Question: Please indicate a possible affordance area of the jump_skateboard that can be used for riding
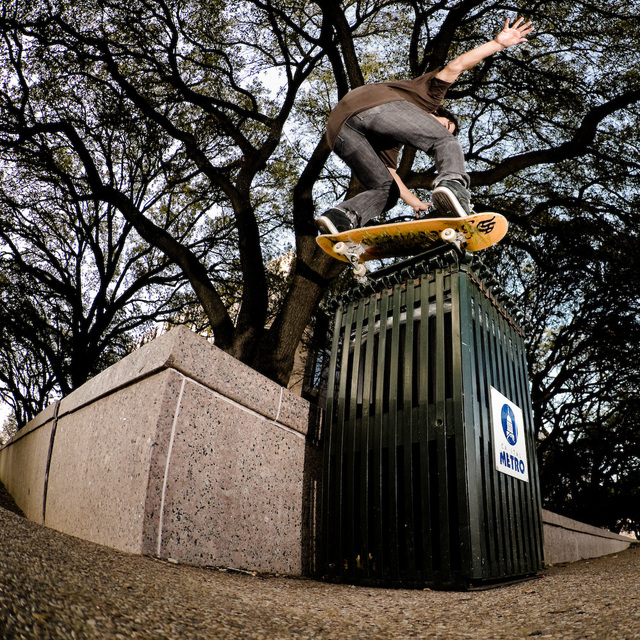
Answer: [297, 202, 512, 277]